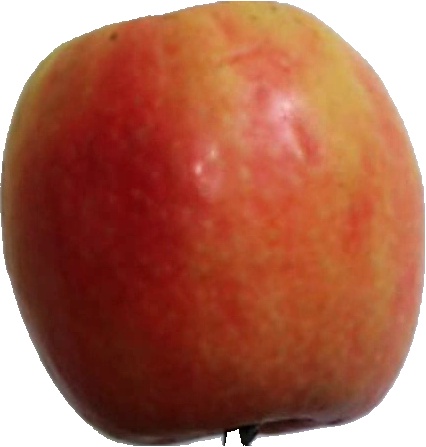
Label: apple_pink_lady_1